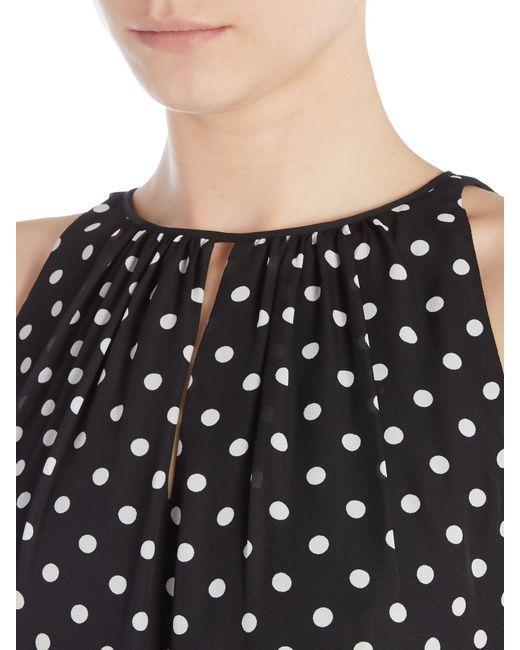
Stilvolles Top mit Punkten in Schwarz und Weiß